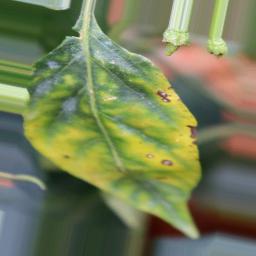
Label: nutritional